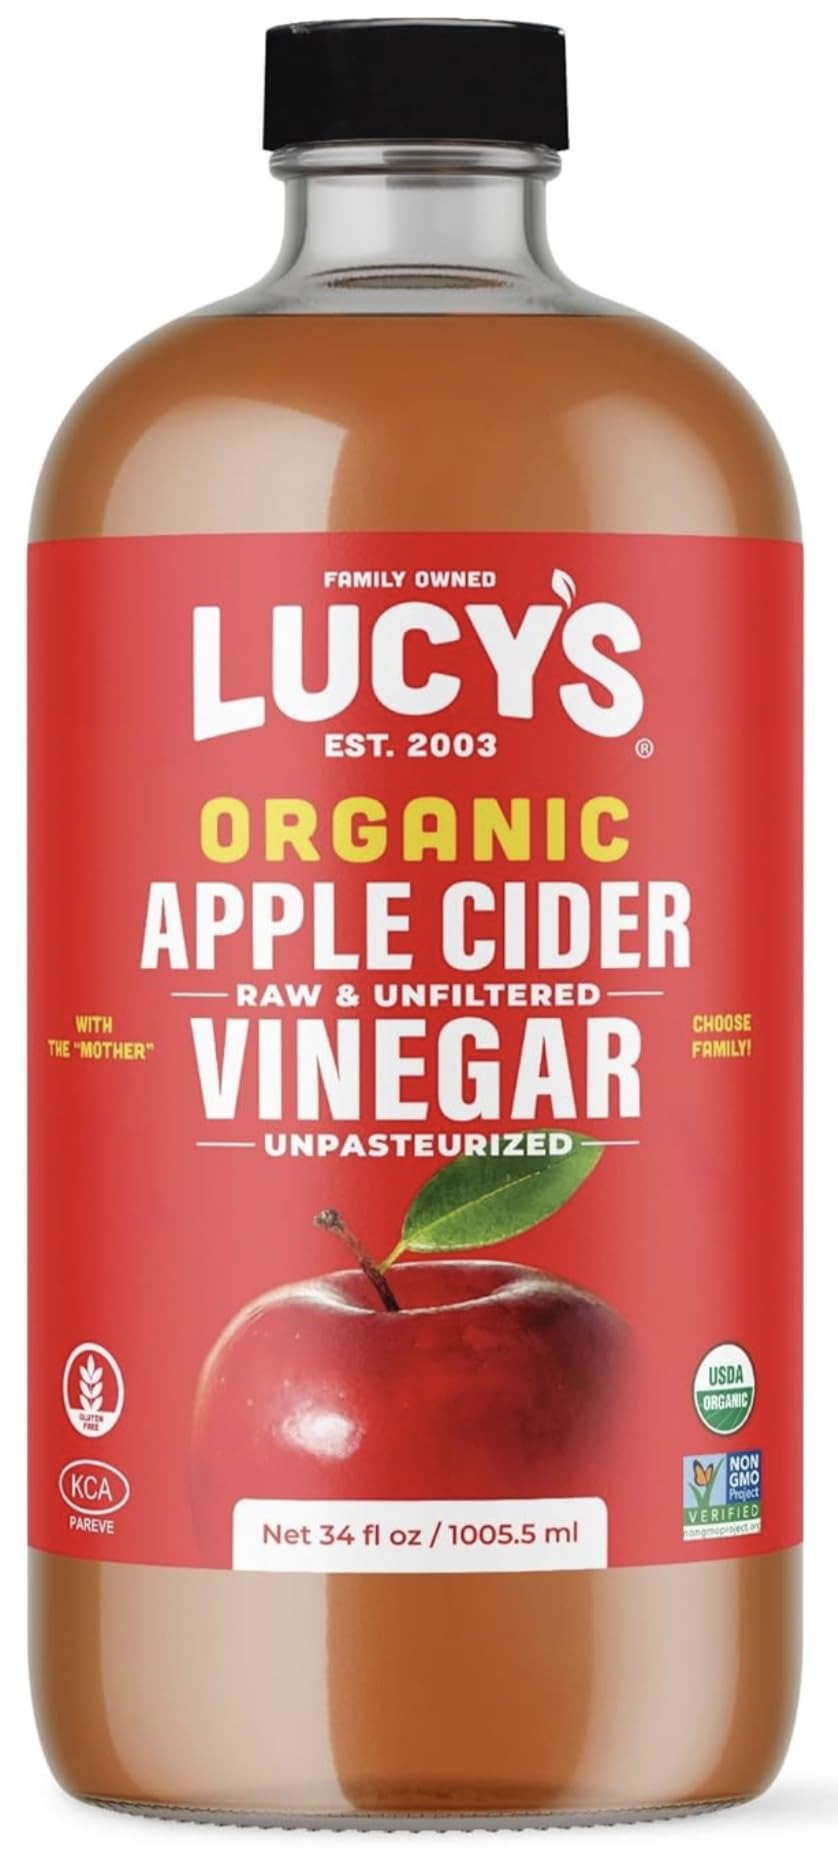
Item Name: Lucy's Family Owned - USDA Organic NonGMO Raw Apple Cider Vinegar, Unfiltered, Unpasteurized, With the Mother, 34oz GLASS Bottle
Bullet Point 1: WHY WATER? – Lucy’s Organic Apple Cider Vinegar is diluted with water to make it milder and more palatable for consumption. This dilution lowers the acidity to 5%, making it gentler on the stomach and easier on the throat. It also increases its cohesiveness in recipes, drinks, and as a health tonic.
Bullet Point 2: ABSOLUTELY NO APEEL - Hundreds of our customers have reached out asking if our family's brand uses Apeel. We'll get right to it! - Lucy's Organic Apple Cider Vinegar uses absolutely NO apples that have been coated or covered in Apeel. Blessings to you all!
Bullet Point 3: LUCY'S ORGANIC COMPOSITION - Lucy’s Organic Apple Cider Vinegar is USDA Organic certified, Non-GMO Project Verified, Certified Organic by Organic Certifiers, and contains the very best elements there is to a top shelf premium quality Organic Apple Cider Vinegar. Our batch includes the “mother” and comes raw, unfiltered, unpasteurized, and contains absolutely no preservatives! Organically grown apples that produce a perfect golden color and rich thick taste is why everyone loves Lucy's Apple Cider Vinegar.
Bullet Point 4: APPLES! - Almost all of Lucy's Organic Apple Cider Vinegar is made from apples in the PACIFIC NORTHWEST REGION. Believe it or not but Washington State actually grows more apples than any other U.S. State! Due to its abundance of water, nutrient-saturated soil, and teeming climate, this flourishing piece of land has been recognized for producing some of the country’s best apples for generations.
Bullet Point 5: THE STRENGTH AND BEAUTY OF GLASS- Lucy's Organic Apple Cider Vinegar is packed in 34oz. glass bottles which is the superior choice for packaging juices compared to plastic due to its numerous advantages. Glass is inert and non-reactive, ensuring that no harmful micro-plastics or foreign material is leached into the juice, preserving its purity and taste. It's also impermeable, preventing oxygen from entering and maintaining the juice's freshness, nutritional value, and vibrant color.
Bullet Point 6: 100% FAMILY OWNED, FOUNDED AND OPERATED - Lucy’s was established in 2003 by Miguel and his wife. They both share 4 wonderful kids who have all worked for the family business since then! Miguel’s family immigrated from Mexico to California and began creating products for the Hispanic market in Los Angeles. Since then, Lucy’s has seen national expansion and began developing state of the art health and wellness products for consumer’s in the United States.
Product Description: WHAT MAKES “The Mother” SPECIAL? This Organic Apple Cider Vinegar’s thick dark amber color observable in our photos is a result of the authentic “mother” that rests on the bottom of the bottle. This highly sought after, “mother” generates strands of proteins in the ACV! Here at Lucy’s we strive to make sure that every single bottle of Apple Cider Vinegar with mother contains a thick strand of these good proteins to prevent a ‘watered-down’ version in order that each customer is able to receive the full benefits that the mother brings!
Value: 34.0
Unit: Fl Oz

Price: 34.965